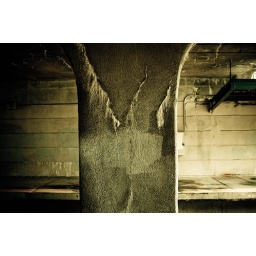
under the bridge at the chelten train station